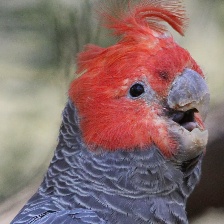
Species: GANG GANG COCKATOO
Scientific name: CALLOCEPHALON FIMBRIATUM
ImageNet parent category: sulphur-crested_cockatoo